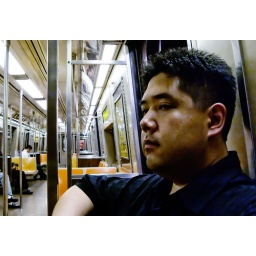
Just quietly taking the train home at 2:30 in the morning.. I'm glad I live in a 24 hour city.